Kseniya Simonova

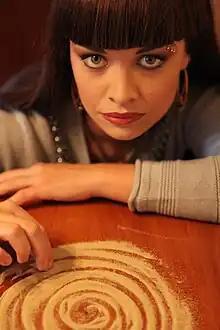
Kseniya Simonova in 2010

Kseniya Oleksandrivna Paskar (née Simonova; ; born 22 April 1985) is a Ukrainian performance artist; she is involved in sand animation, graphic design, illustration, cinema, and literature. She is a Merited Artist of Ukraine and rose to prominence in 2009 after winning "Ukraine's Got Talent". She is the only one to receive two Golden Buzzers on two "The Champions" series of the "Got Talent" franchise: "" and "", both in 2019.